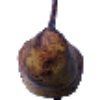
Label: Pear Abate 1